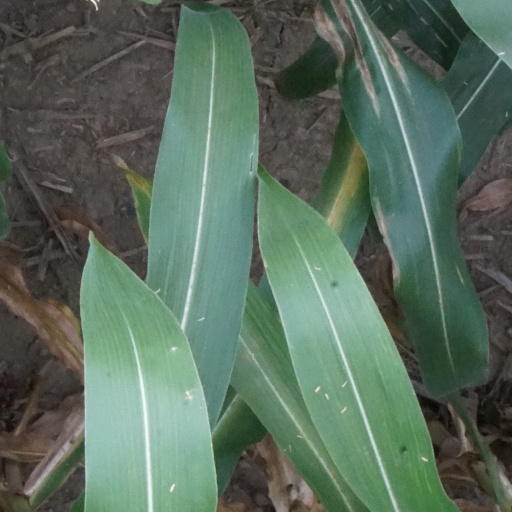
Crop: maize; corn